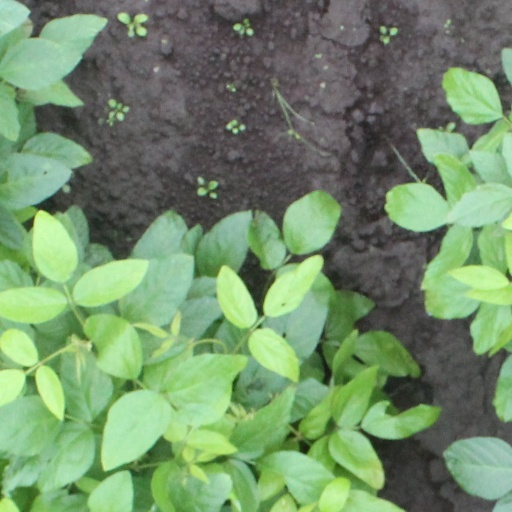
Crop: soybean